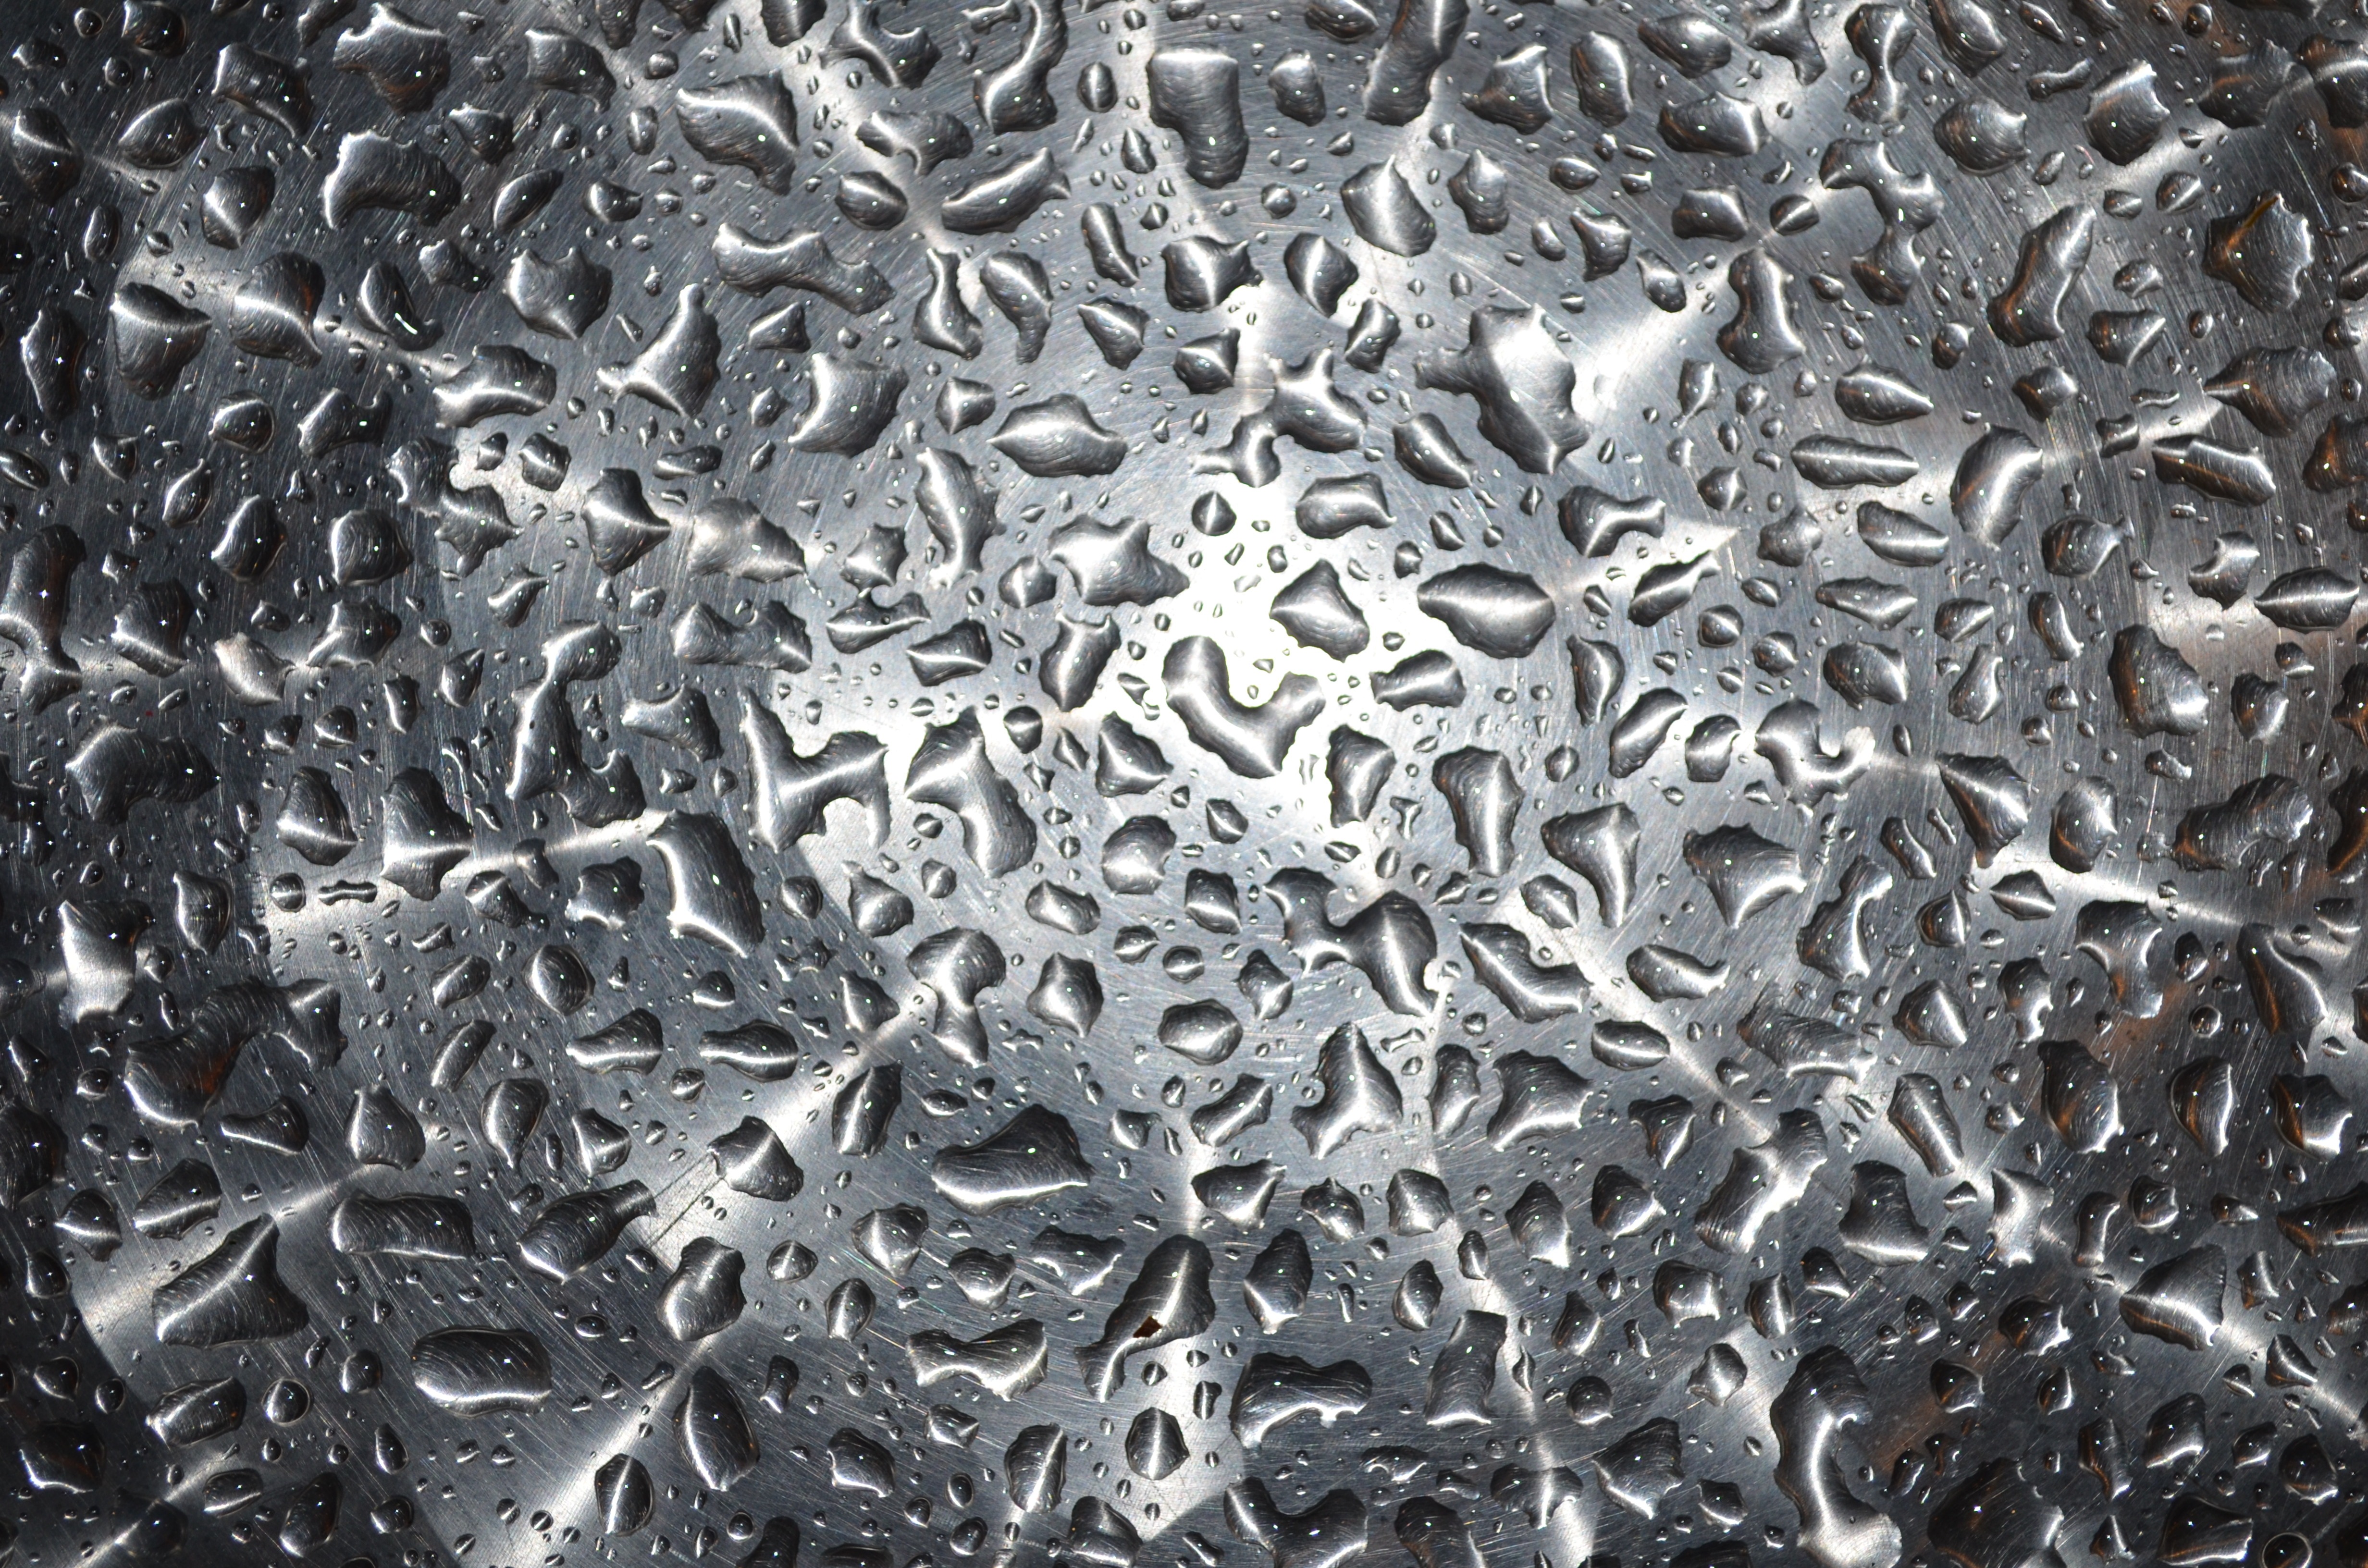
liquid, rain, reflection, metal, material, freshness, surface, background, aqua, drops, iron, purity, scrap, radial, sunflower seed